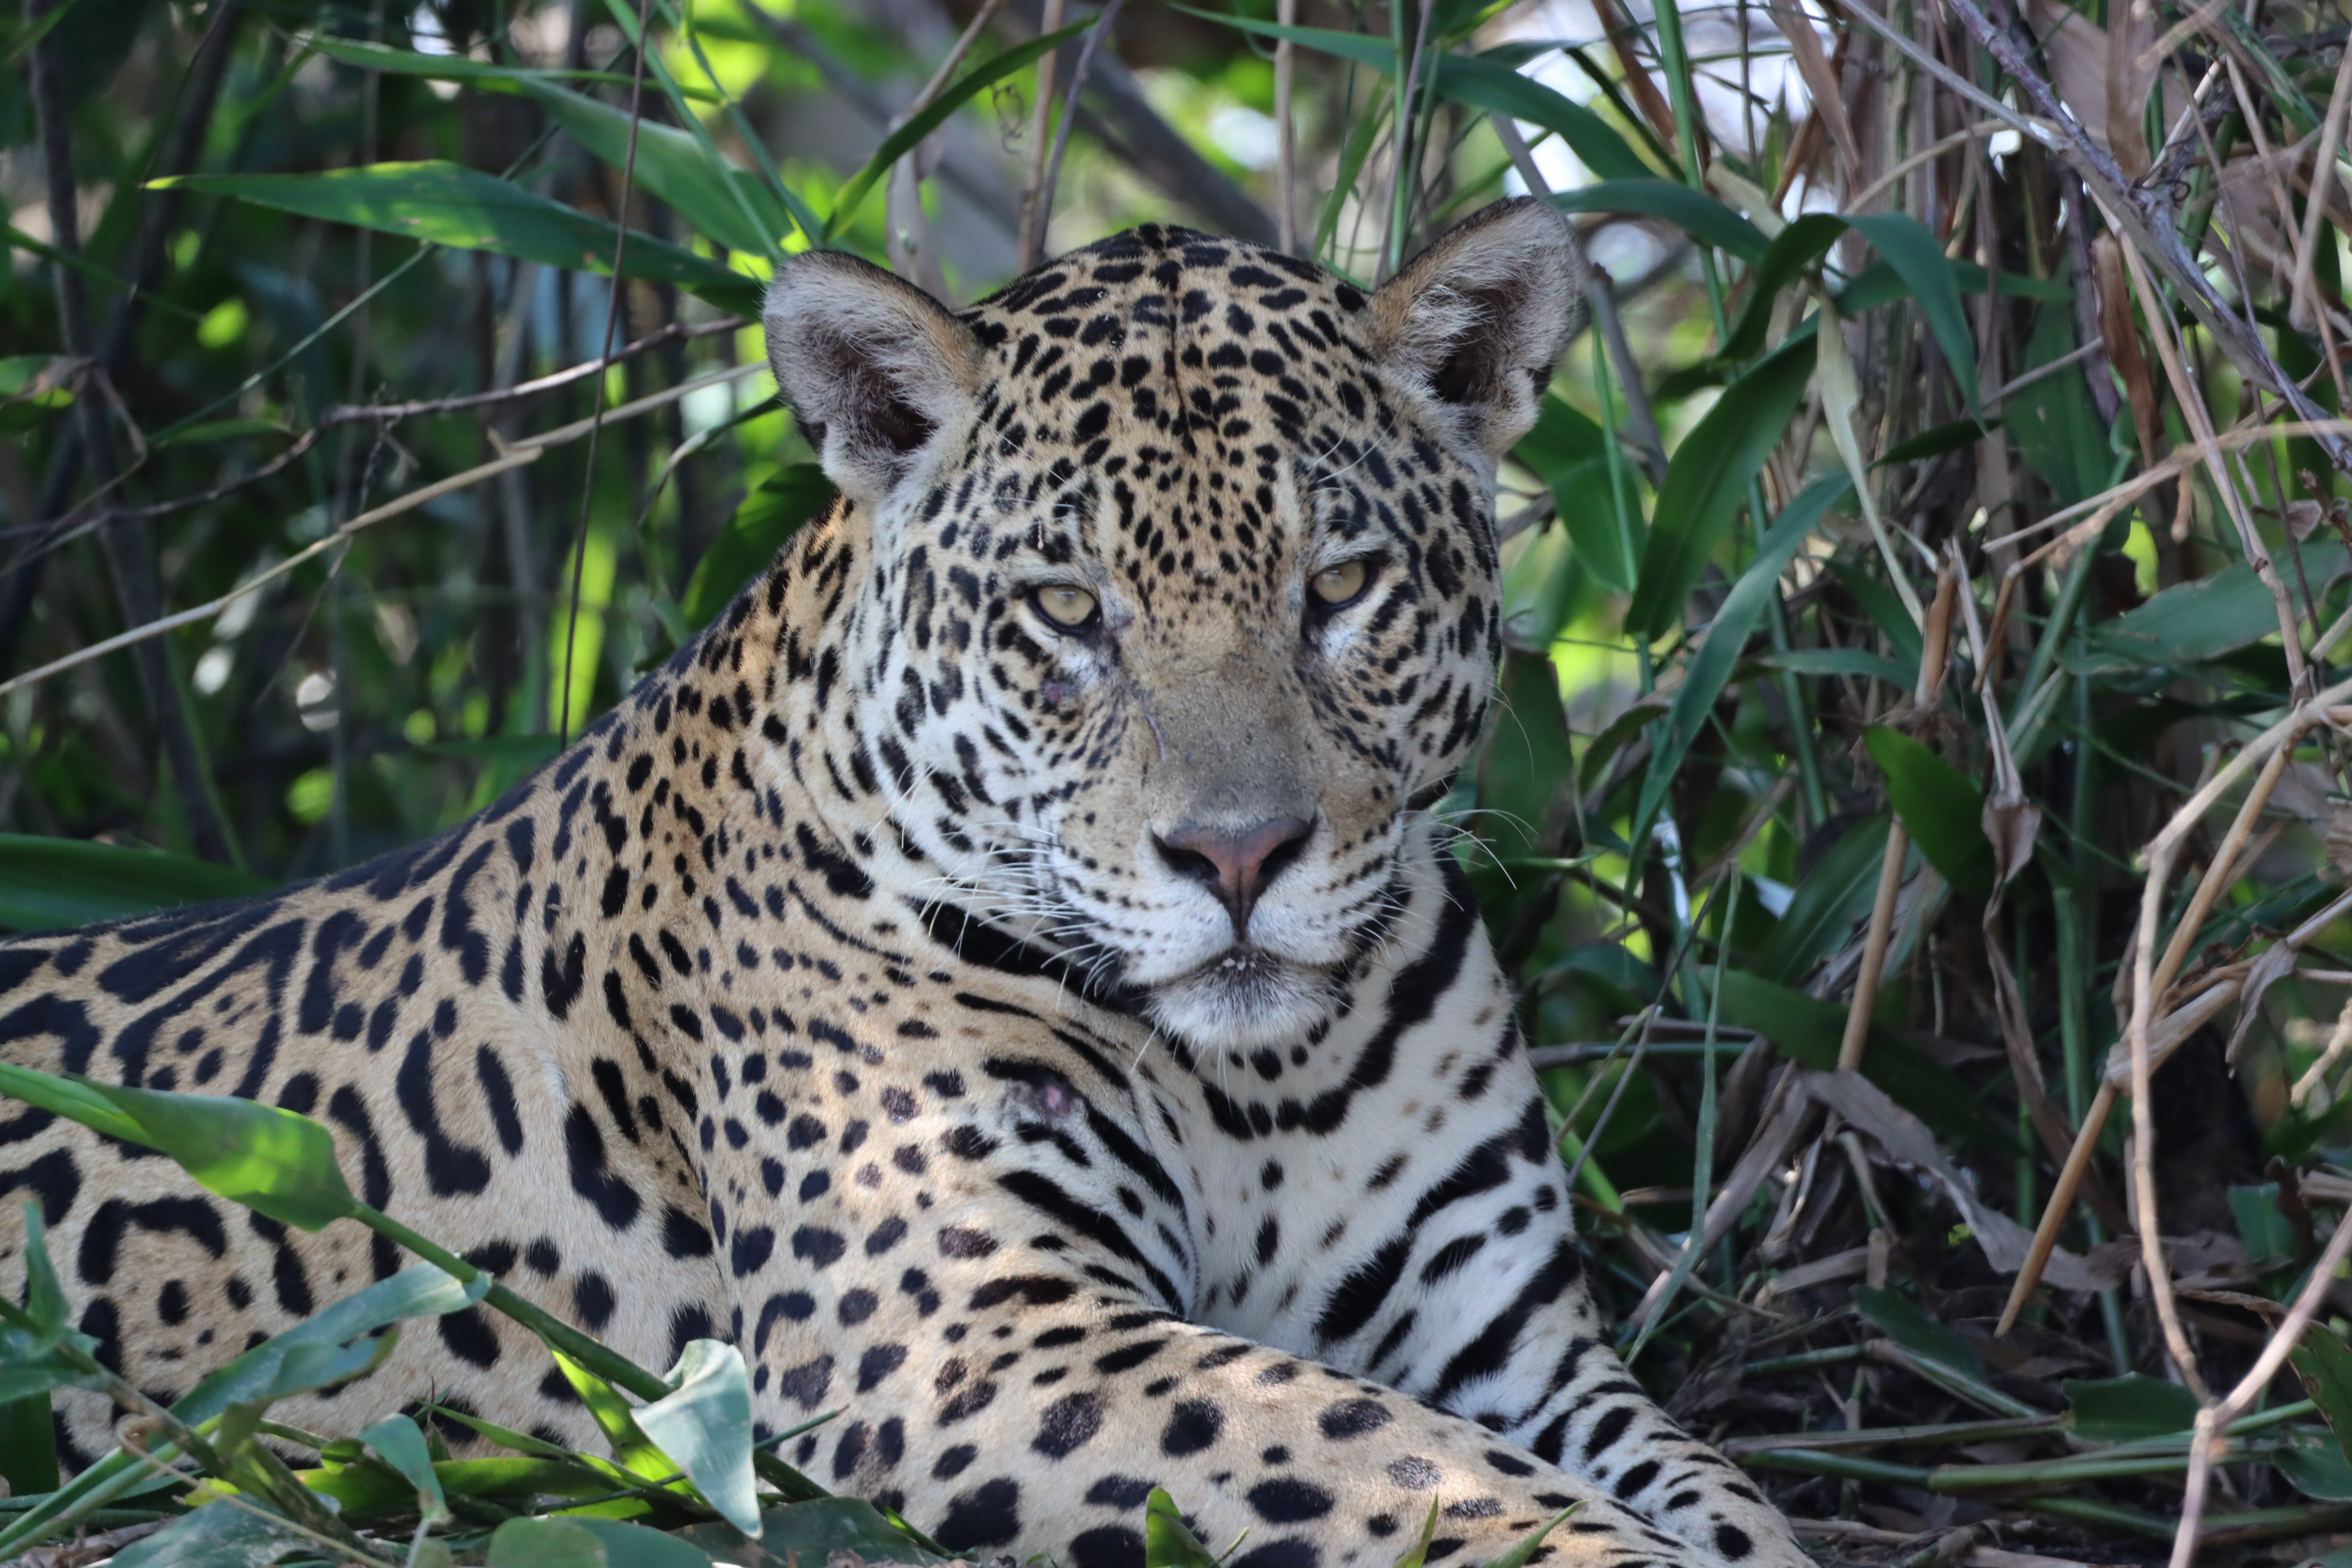
Jaguar: Kamaikua